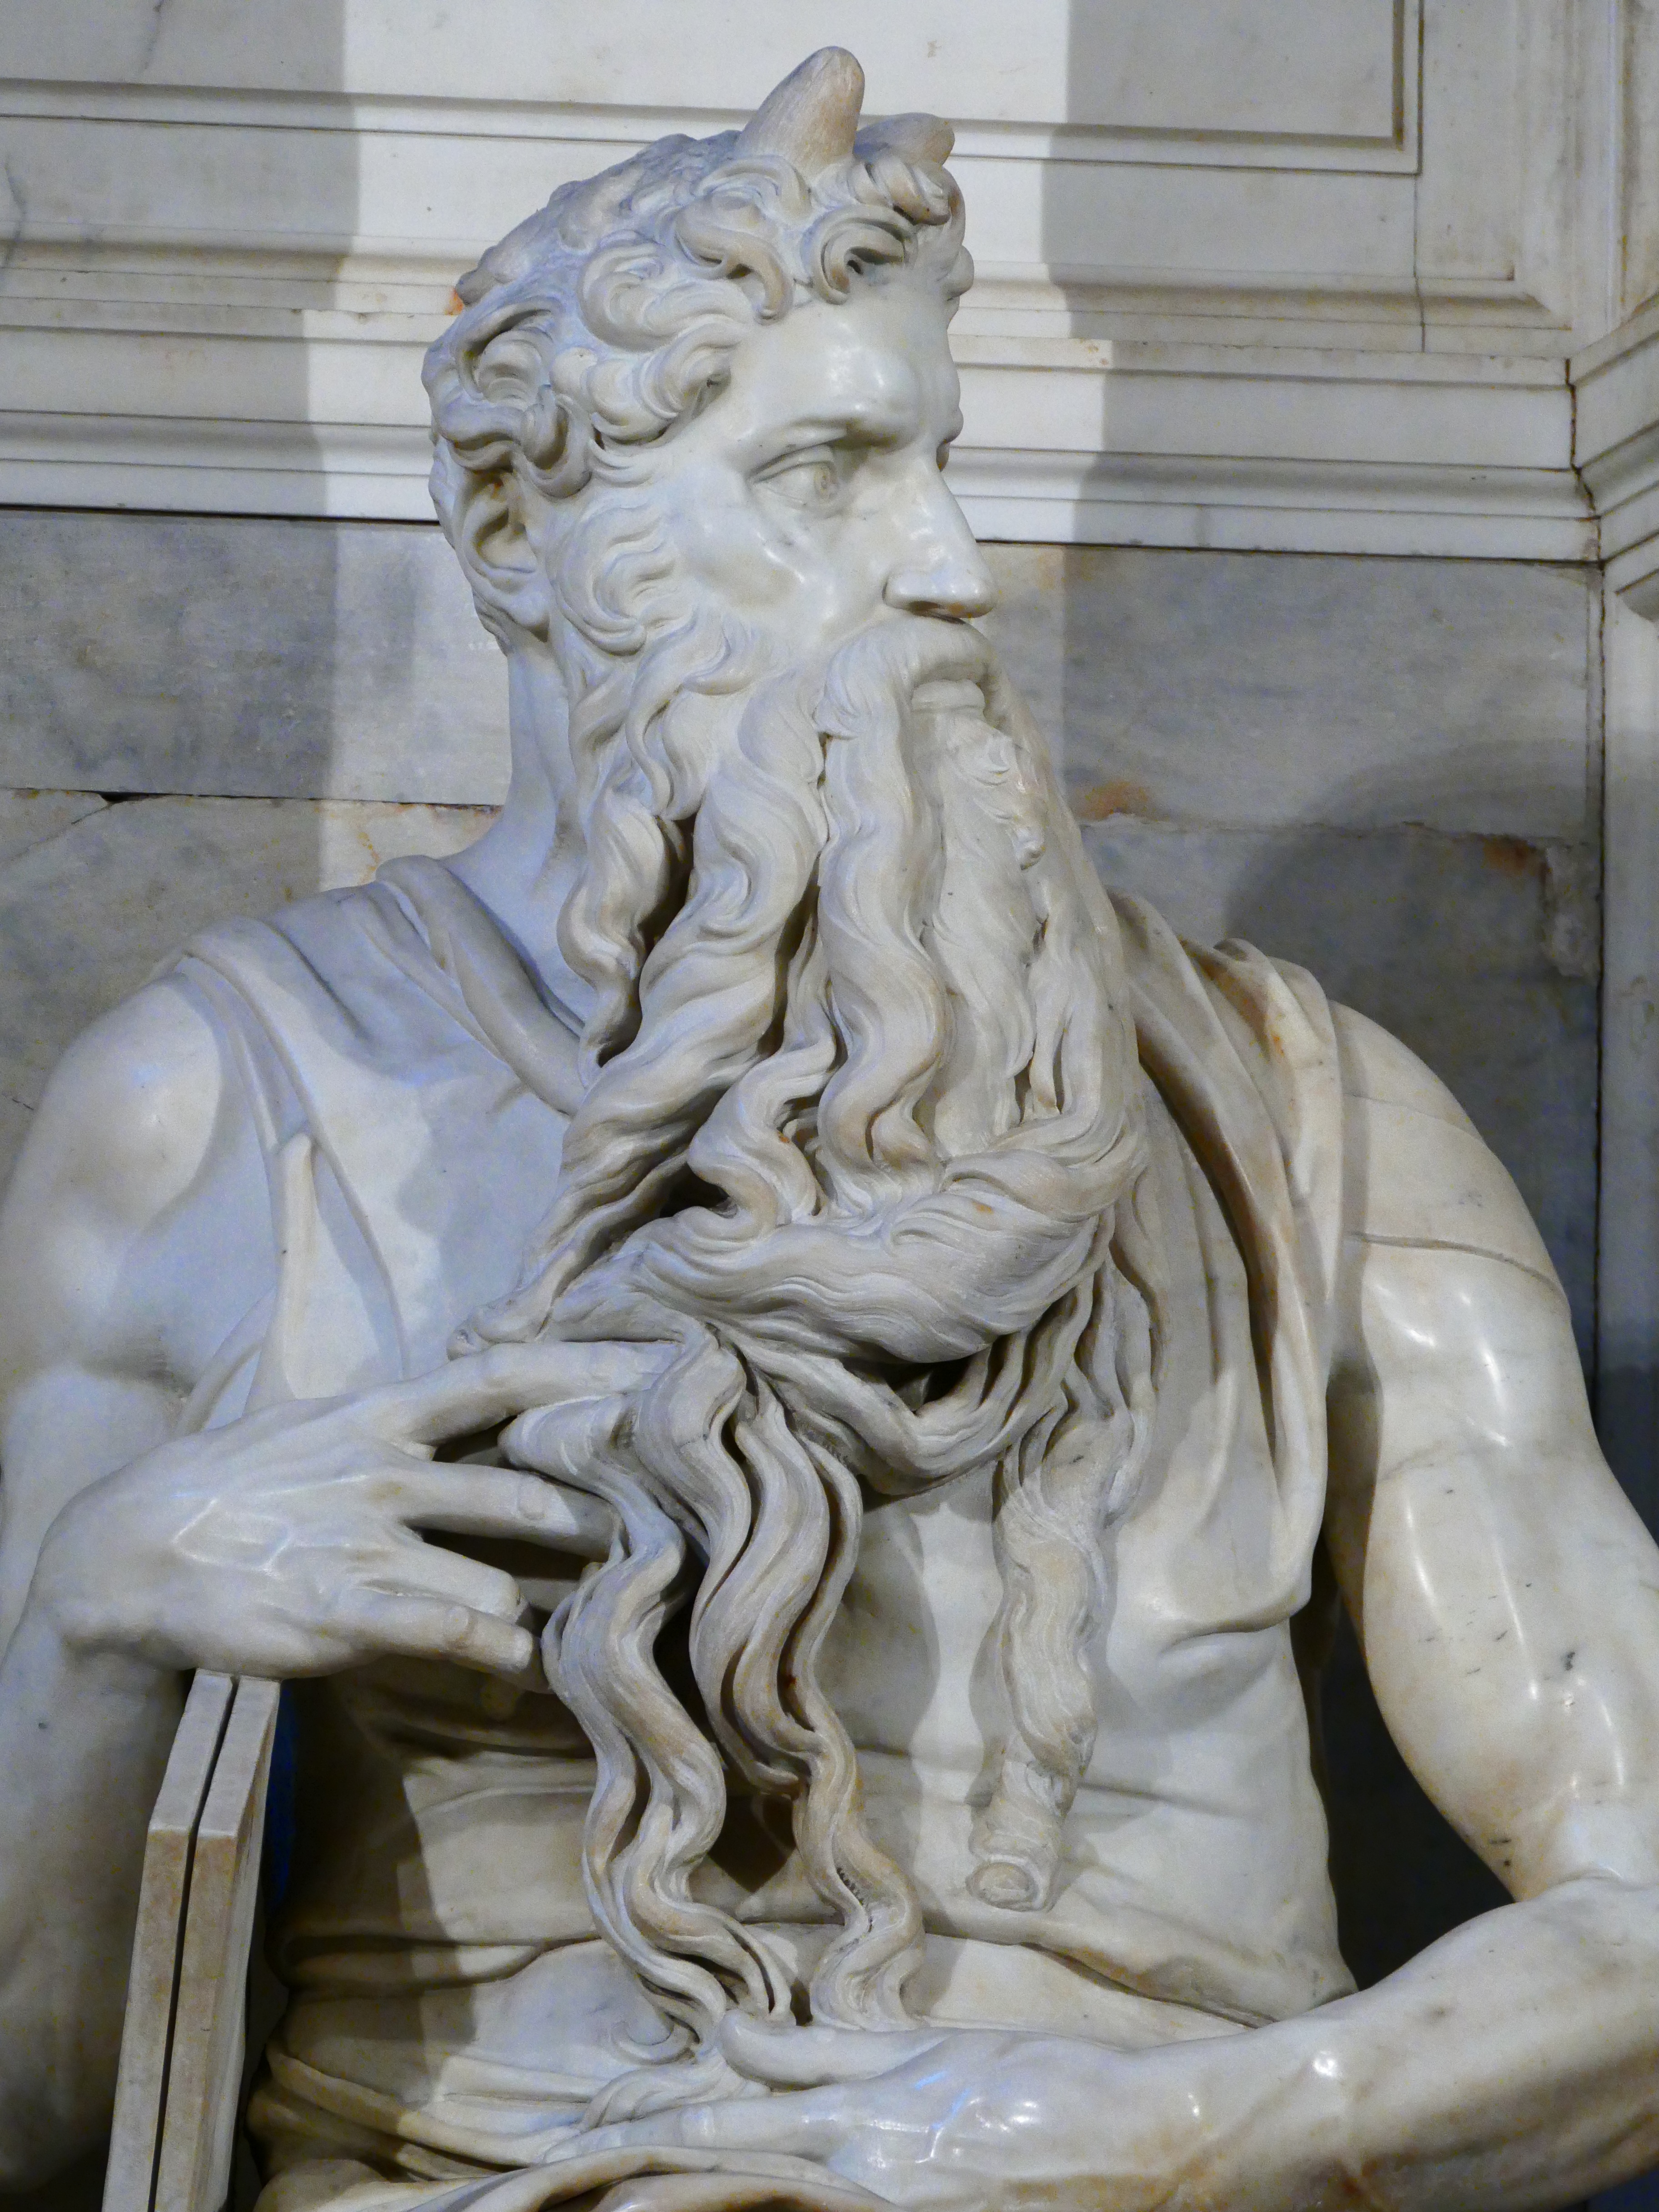
monument, statue, italy, sculpture, art, rome, tomb, carving, michelangelo, relief, mythology, horned, stone carving, moses, ancient history, classical sculpture, san pietro in vincoli, pope julius ii